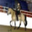
Label: horse